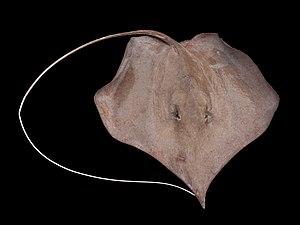
Dasyatis est un genre de raies de la famille des Dasyatidae.
Dasyatis geijskesi est une espèce de raie appartenant à la famille des Dasyatidés.